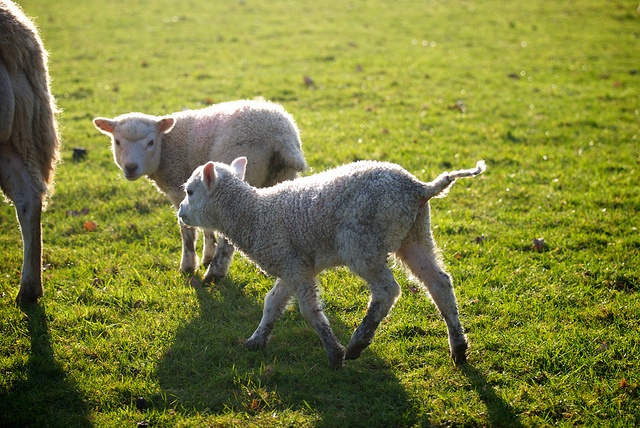
Two little sheep are on a grassy field.
Two baby sheep on a sunlit green lawn
A bunch of sheep on a grassy field during a sunny day.
two baby sheep following the mother sheep in the field
Two sheep standing next to each other on a lush green field.